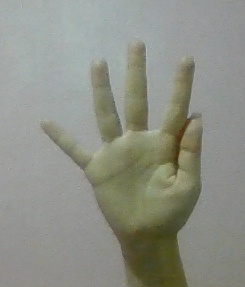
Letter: sheen